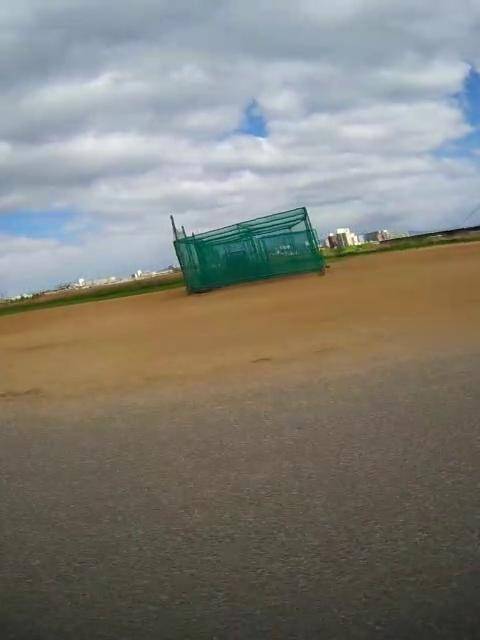
Region: Japan
Coordinates: 34.684, 135.517